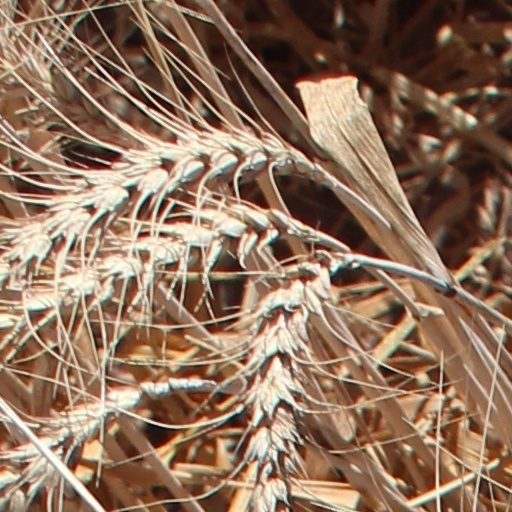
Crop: wheat